Shangdi station

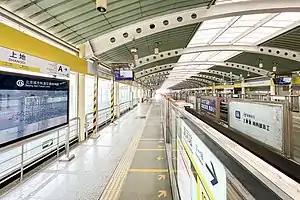
Platform

Shangdi station is a station on Line 13 of the Beijing Subway.